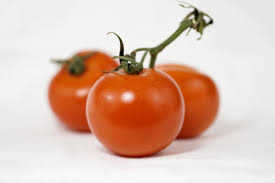
Label: trash